History of the Middle East

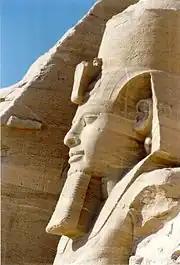
Statue of Ramesses II of Egypt in Luxor.

Soon after the Sumerian civilization began, the Nile valley of Lower and Upper Egypt was unified under the Pharaohs approximately around 3150 BC. Since then, Ancient Egypt experienced 3 high points of civilization, the so-called "Kingdom" periods: